Makubetsu, Hokkaido

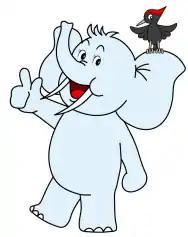
Pao-kun and Kumagera-kun, the town's mascots

Makubetsu's mascot is is a blue elephant. He is one of the descendants of Naumann's elephants. His charm points are his trunks, his big ears, his long tusks and his lovely eyes. He is assisted by who is a woodpecker from the local park golf course. They both love to play park golfing and eat lily blubs. Pao-kun is unveiled in 1997 while Kumagera-kun is unveiled in 2006.